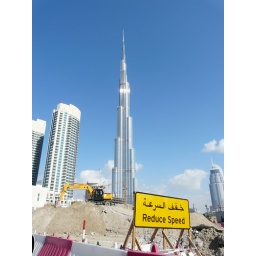
A strangely appropriate road sign in Dubai